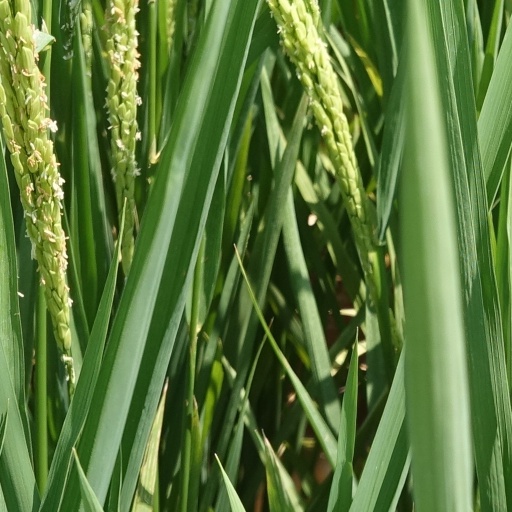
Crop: rice